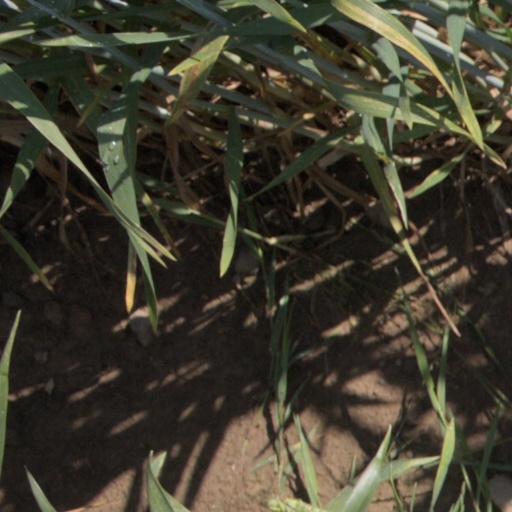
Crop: wheat